FC Würzburger Kickers

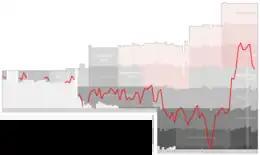
Historical chart of Würzburger Kickers league performance

After the Second World War, TSV Würzburg joined the "Kickers" and the club was renamed SV Würzburger Kickers"." The club became part of the Landesliga Bayern (II) and put on some strong performances through the 1950s in the Amateurliga Bayern (II-III) but never quite managed a breakthrough. During this time the club moved to the newly built Stadion am Dallenberg in 1967. The club was finally promoted in 1976/77 to the 2. Bundesliga Süd, however they were relegated back to the renamed Bayernliga the following 1977/78 season.